Italy

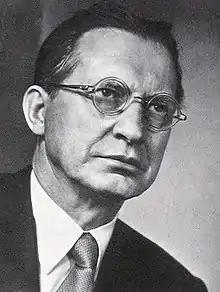
Alcide De Gasperi, first republican prime minister of Italy and one of the Founding fathers of the European Union

In the north, the Germans set up the Italian Social Republic (RSI), a Nazi puppet state and collaborationist regime with Mussolini installed as leader after he was rescued by German paratroopers. What remained of the Italian troops was organised into the Italian Co-belligerent Army, which fought alongside the Allies, while other Italian forces, loyal to Mussolini, opted to fight alongside the Germans in the National Republican Army. German troops, with RSI collaboration, committed massacres and deported thousands of Jews to death camps. The post-armistice period saw the emergence of the Italian Resistance, who fought a guerrilla war against the Nazi German occupiers and collaborators. This has been described as an Italian civil war due to fighting between partisans and fascist RSI forces. In April 1945, with defeat looming, Mussolini attempted to escape north, but was captured and summarily executed by partisans.